RuPay

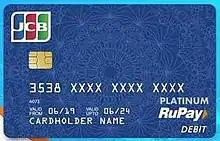
RuPay-JCB Global Card

The NPCI started issuing global cards in 2014. Singapore has since offered assistance to promote India's digital payment network RuPay card overseas by becoming its first international partner. On 7 March 2012, NPCI entered into a strategic partnership with Discover Financial Services (DFS) for RuPay, enabling RuPay Global Cards to utilise Discover, Diners Club International and PULSE networks for international purchases and cash access outside of India. Both companies also worked to implement D-PAS, Discover's EMV technology to offer chip-based cards to RuPay card members. The cards are now accepted by over 42.4 million POS terminals and 1.90 million ATMs in 185 countries.